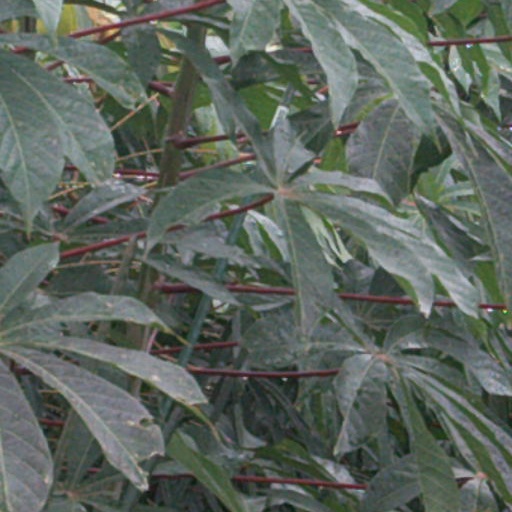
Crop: cassava